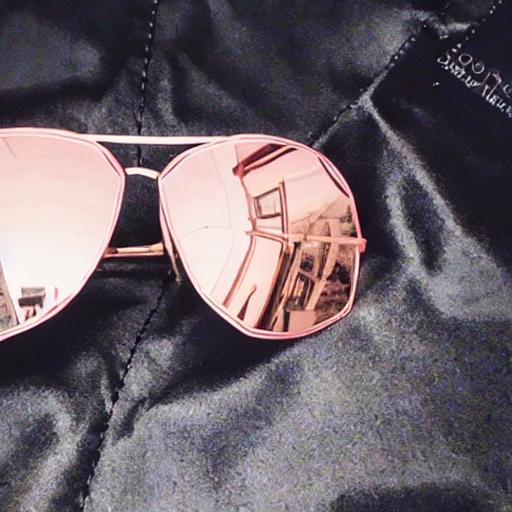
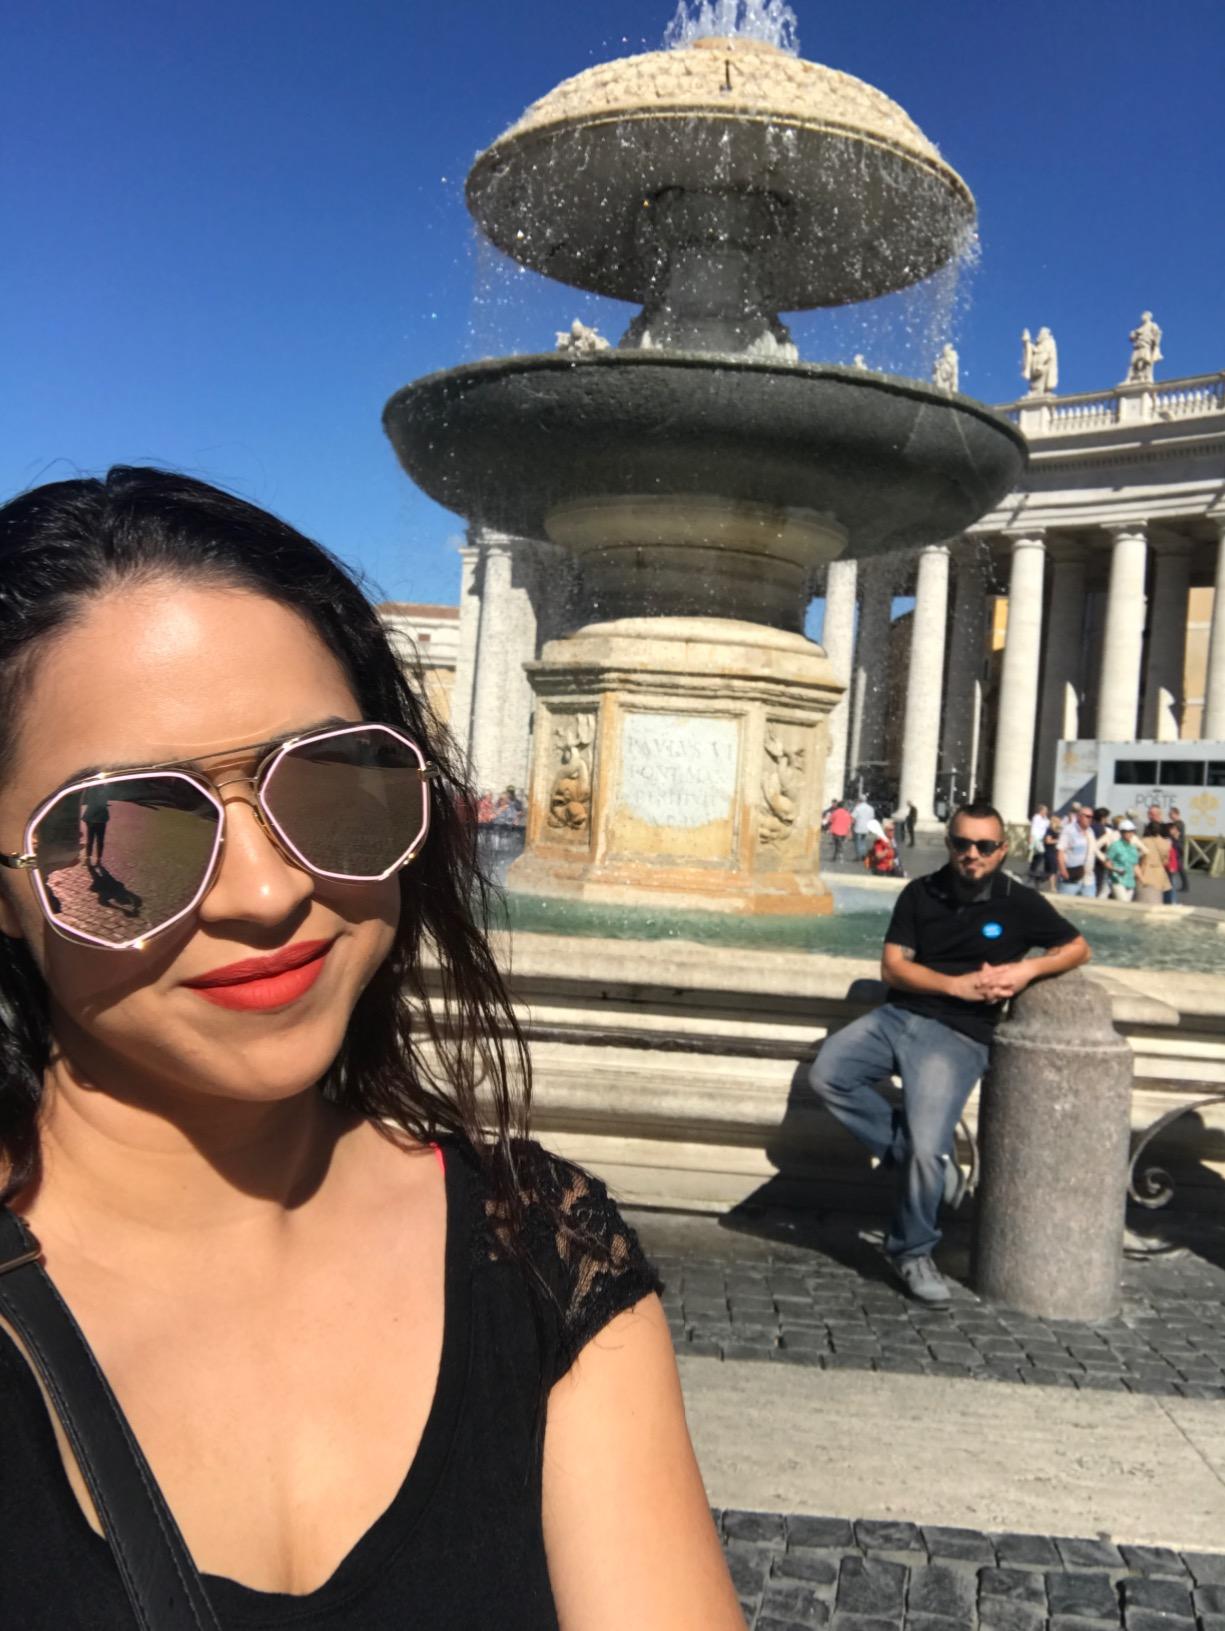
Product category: accessories_sunglasses
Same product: no